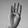
ASL letter: B